Ogemdi Nwagbuo

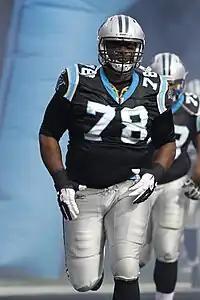
Nwagbuo in December 2011

Ogemdi Sharron Nwagbuo (born December 24, 1985) is an American former professional football defensive tackle of the National Football League (NFL). Nwagbuo was signed by the New York Giants as an undrafted free agent in 2008. He played college football at Michigan State. He has also played for the San Diego Chargers.